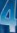
Number: 4